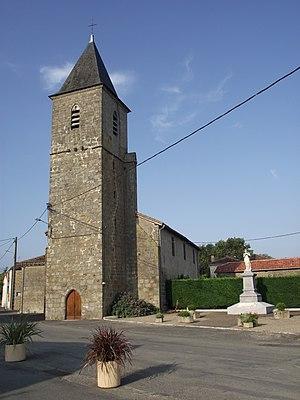
Tarsac est une commune française située dans le département du Gers, en région Occitanie.